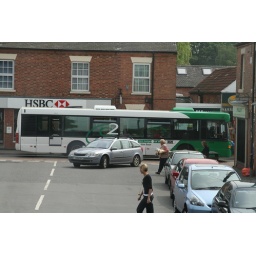
NCT bus in Ruddington, green No 10 Go2 route. Taken from the upstairs of a double deck No 10 bus